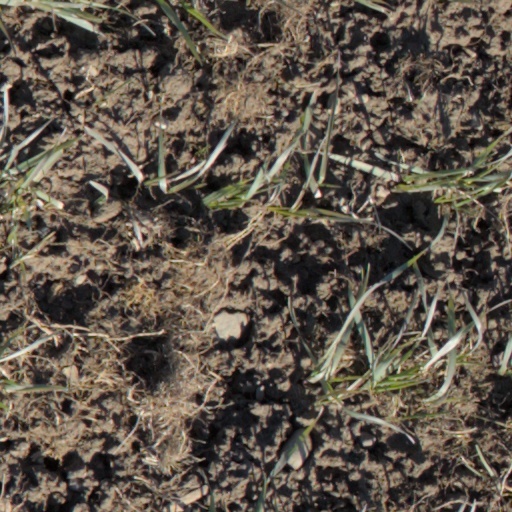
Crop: wheat